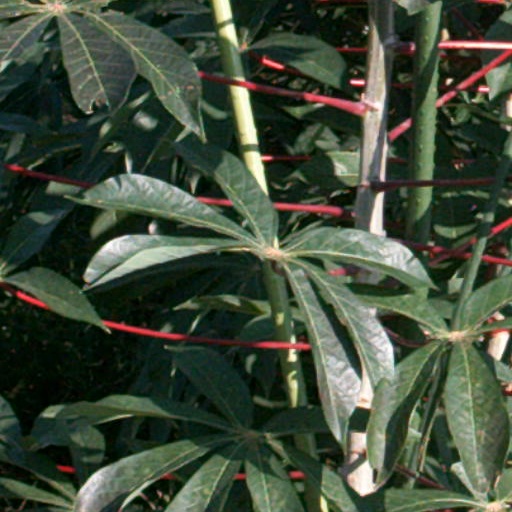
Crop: cassava